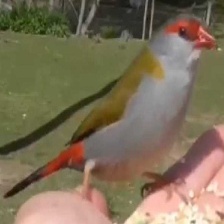
Species: RED BROWED FINCH
Scientific name: NEOCHMIA TEMPORALIS
ImageNet parent category: house_finch